Villardebelle

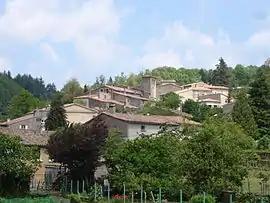
A general view of Villardebelle

Villardebelle is a commune in the Aude department in southern France.